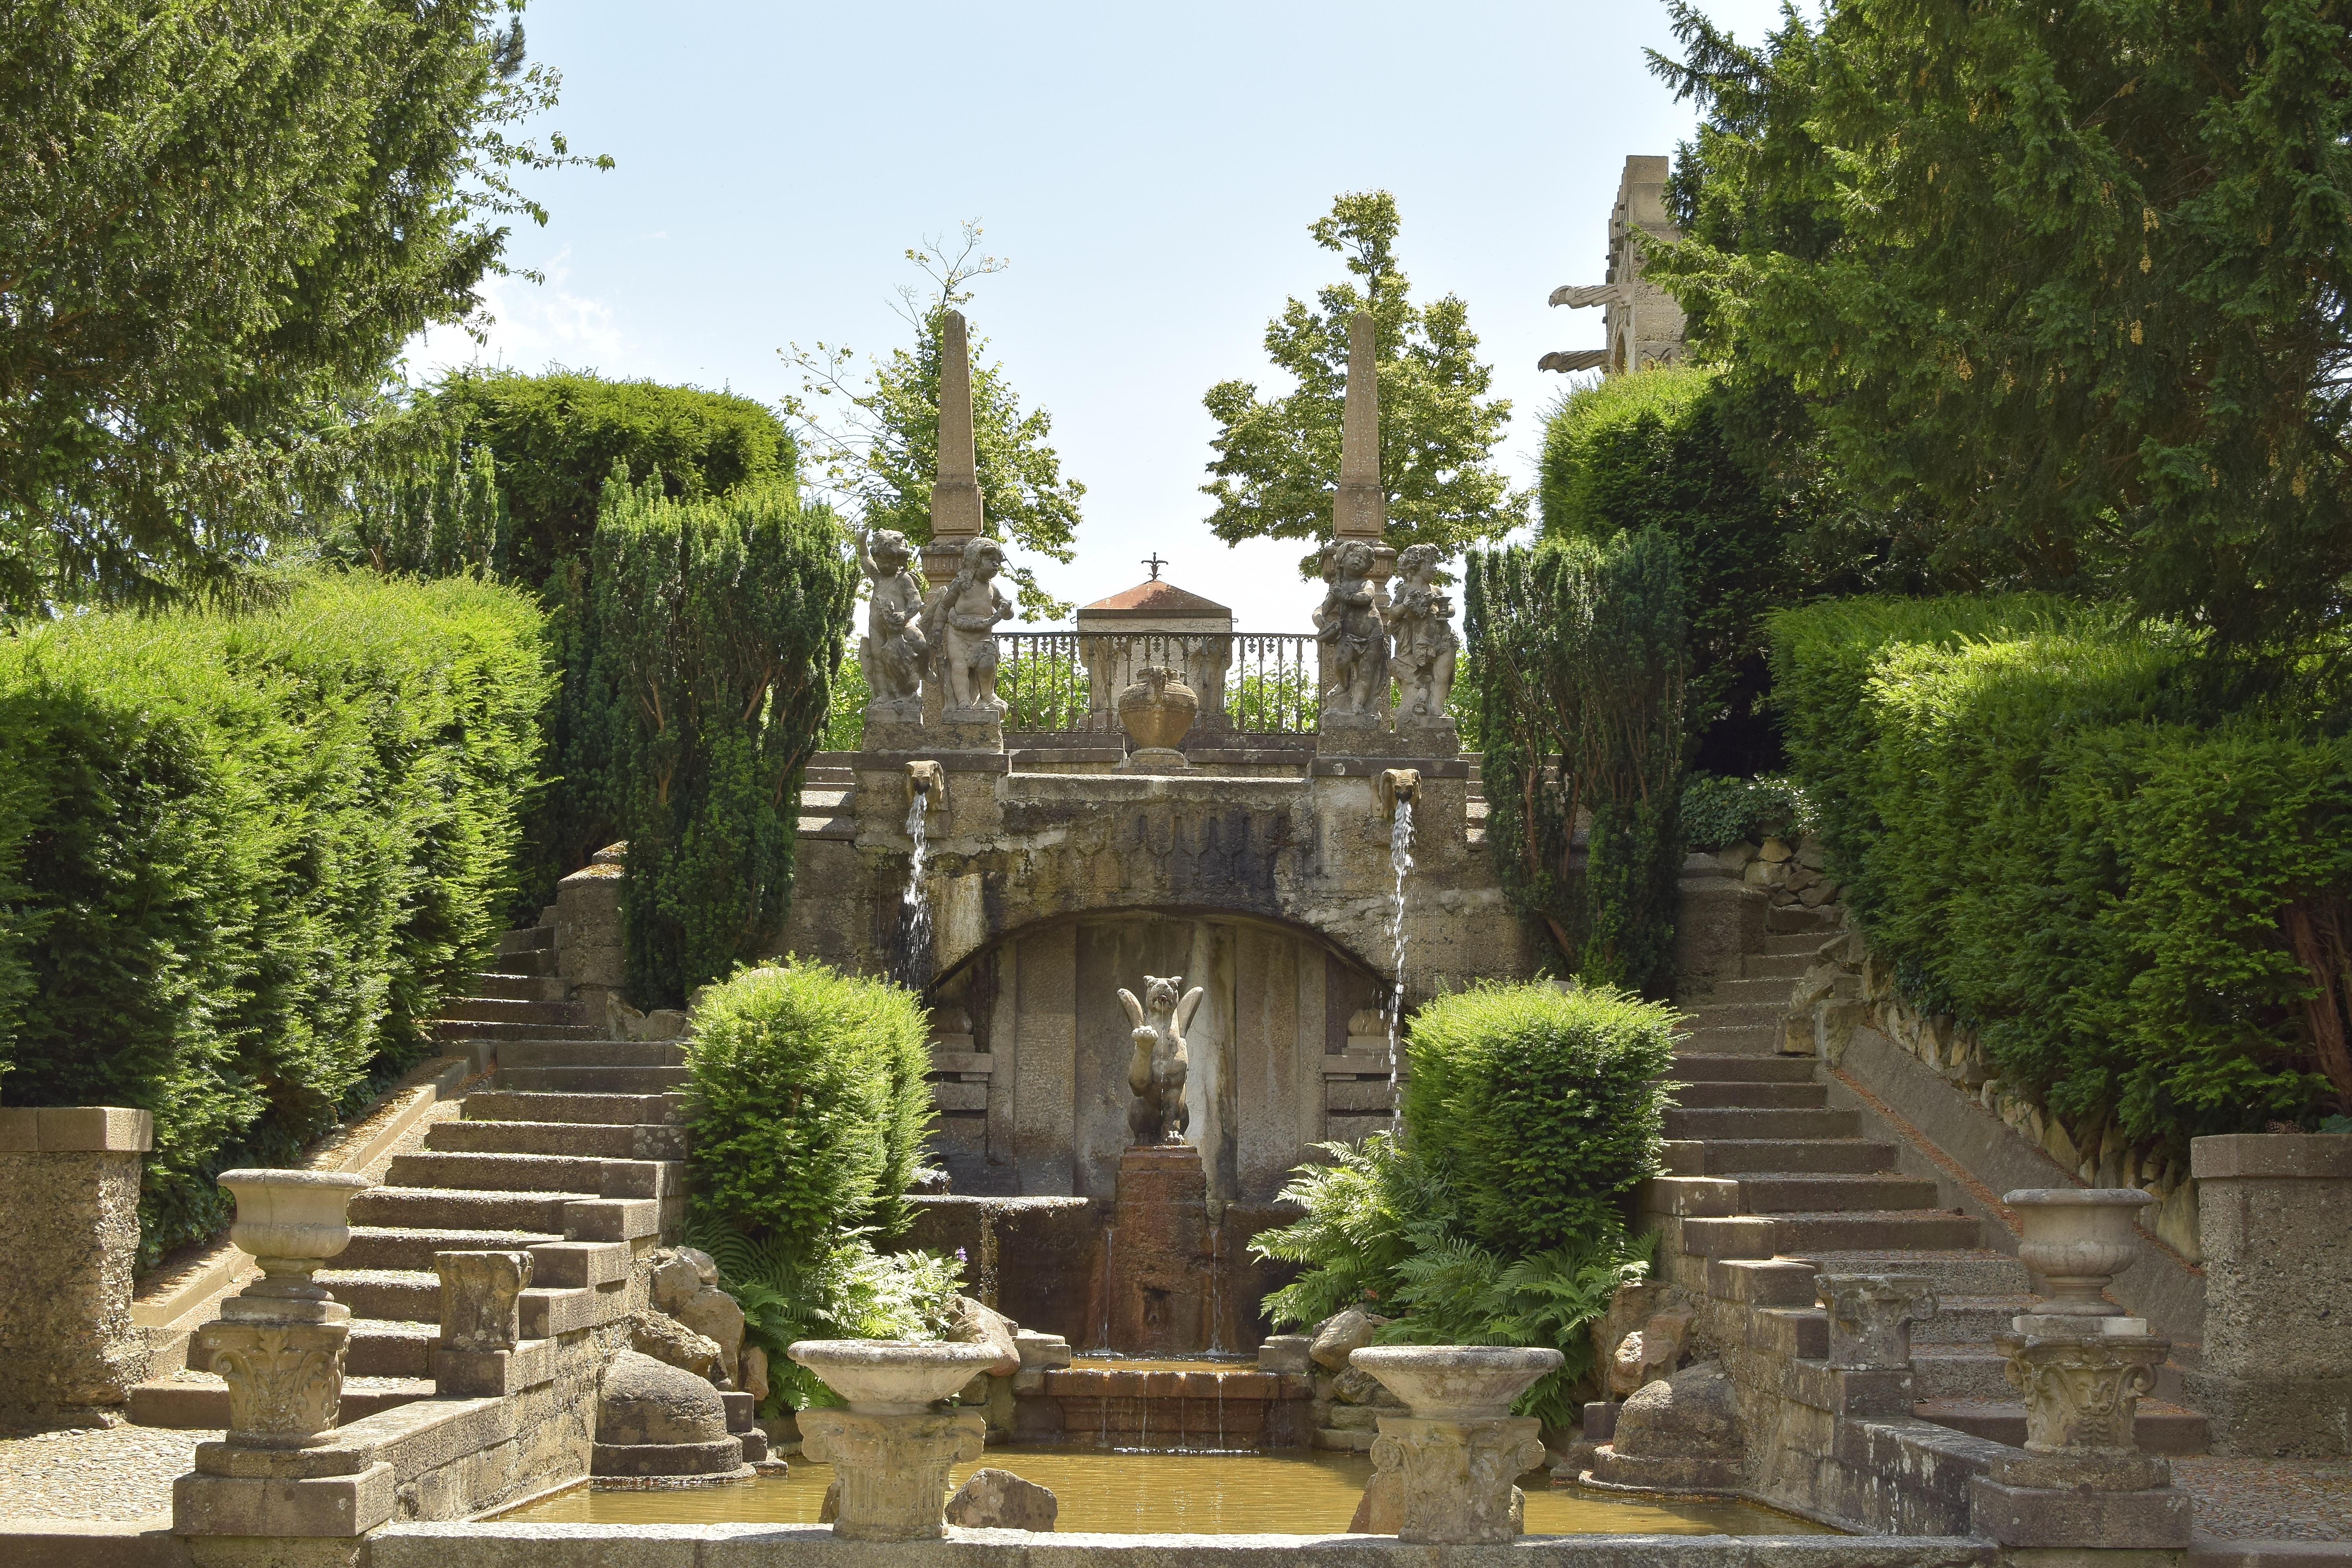
architecture, building, palace, park, garden, place of worship, temple, stairs, monastery, fountain, shrine, estate, historic site, rose castle, rieder